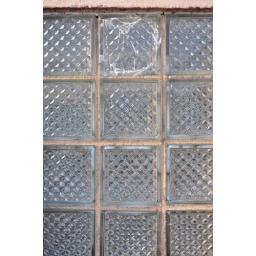
walking on the seneca street bridge in wichita kansas. this caught my eye.